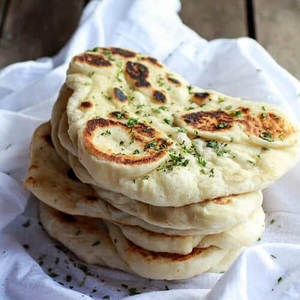
Dish: naan